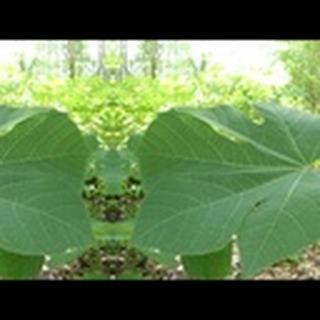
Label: healthy_cotton